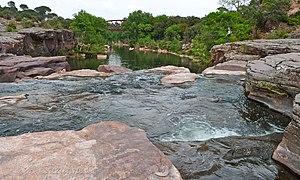
La rivière Aille à Vidauban aux anciennes scieries
Liste des fleuves, rivières et autres cours d'eau qui parcourent en partie ou en totalité le département du Var, en région Provence-Alpes-Côte d'Azur.
L'Aille est une rivière française, affluent droit de l'Argens. Elle coule entièrement dans le département du Var en région Provence-Alpes-Côte d'Azur.